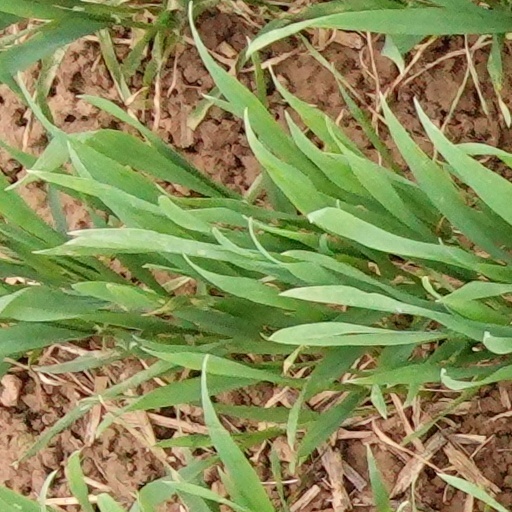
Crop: wheat